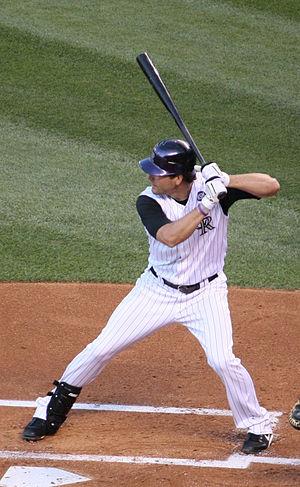
La Saison 2010 des Rockies du Colorado est la 18ᵉ saison en Ligue majeure pour cette franchise. Avec 83 victoires pour 79 défaites, les Rockies terminent troisièmes de la Division ouest de Ligue nationale.